Chicken riggies
Also known as:
arz - Egyptian Arabic: تشيكن ريجيز
Category: pasta (rigatoni)
Cuisine: American
Associated cuisines: American, Italian
Area: New York
Countries: United States
Region: Northern America

The dish is a pasta-based dish typically consisting of chicken, rigatoni, and hot or sweet peppers in a spicy cream and tomato sauce.

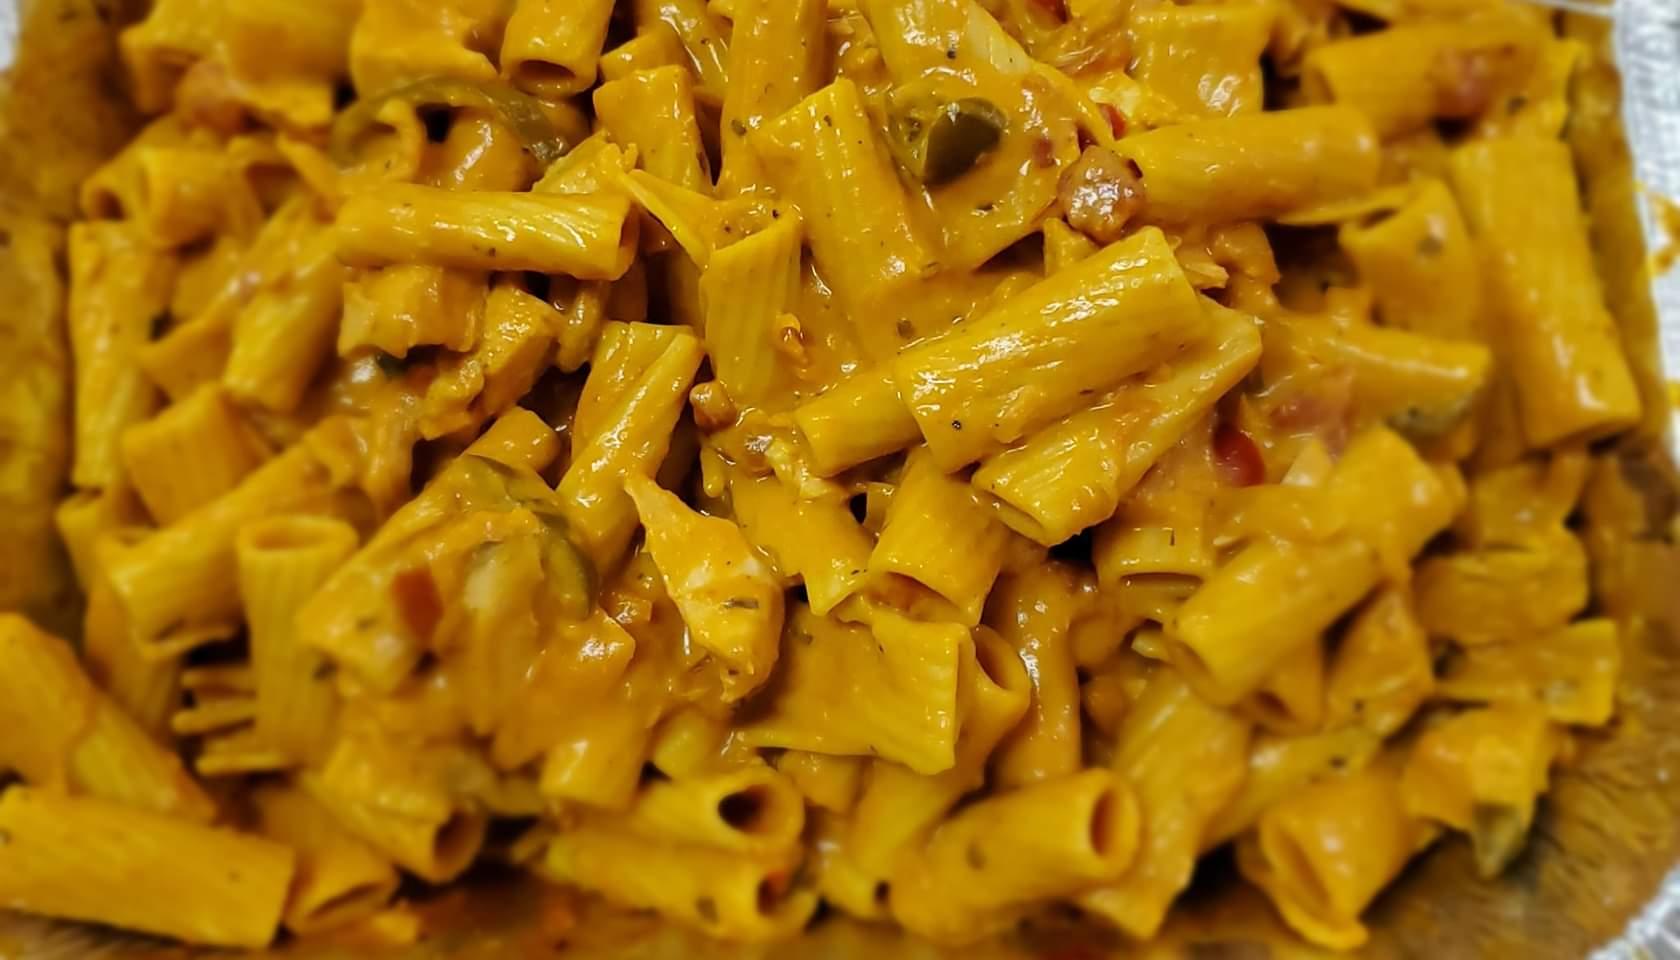